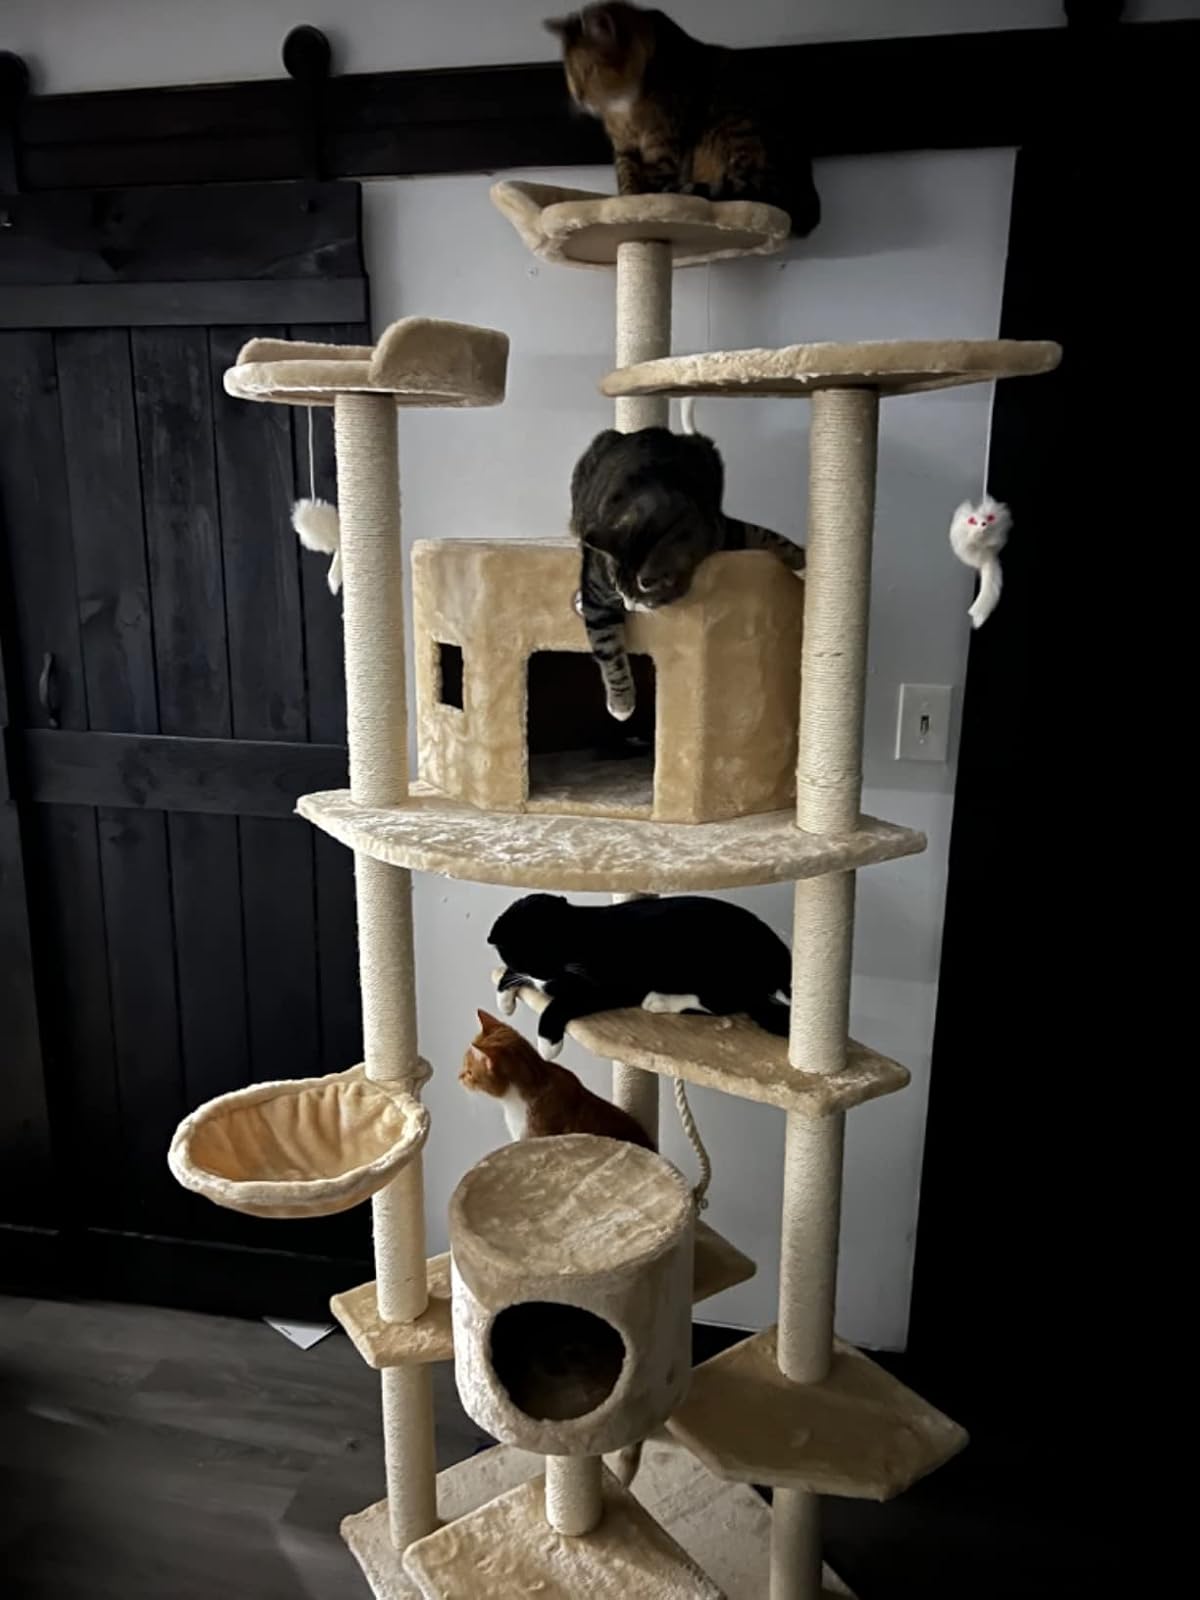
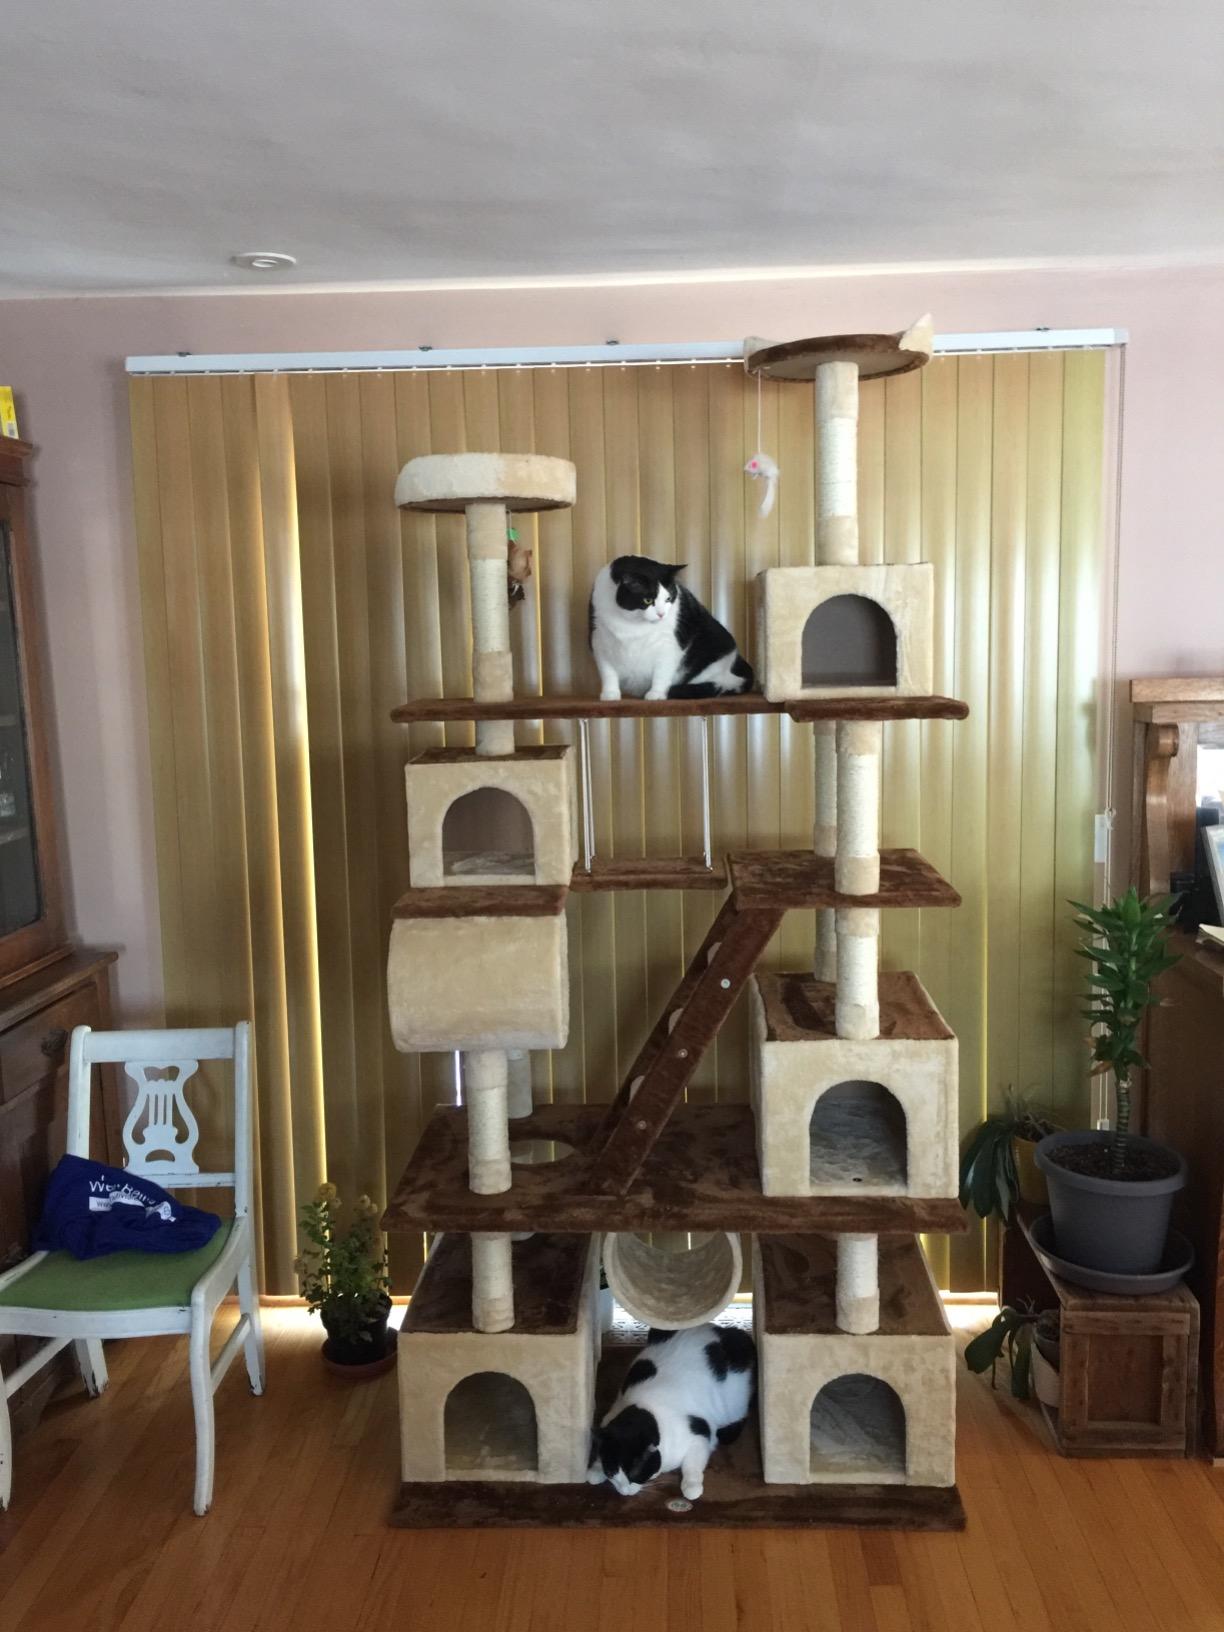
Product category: items_cat tree
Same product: no